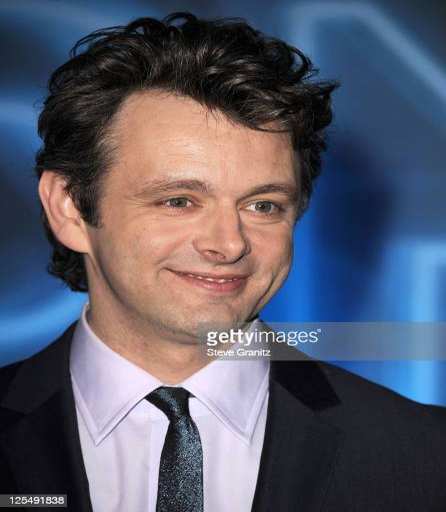
actor arrives at the premiere